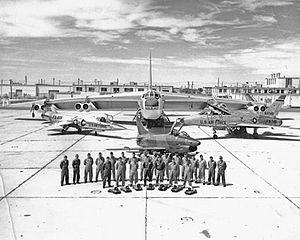
Walter James Boyne est un officier américain vétéran de l'United States Air Force, auteur de plus de 50 livres et de plus de 1 000 articles sur l'histoire de l'aviation. Il a aussi été directeur du National Air and Space Museum de la Smithsonian Institution.